Domagoj Antolić

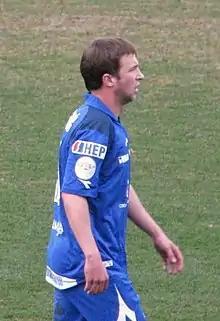

Domagoj Antolić (born 30 June 1990) is a Croatian professional footballer who plays as a midfielder for Lokomotiva Zagreb.